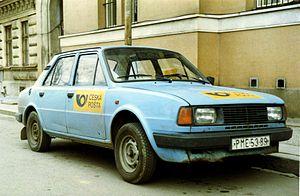
La Škoda 105 est l'une des appellations de la Škoda type 742, modèle automobile conçu et fabriqué par le constructeur tchécoslovaque Škoda Auto entre 1976 et 1988. La Škoda type 742 a été la dernière voiture à moteur arrière proposée par Škoda.